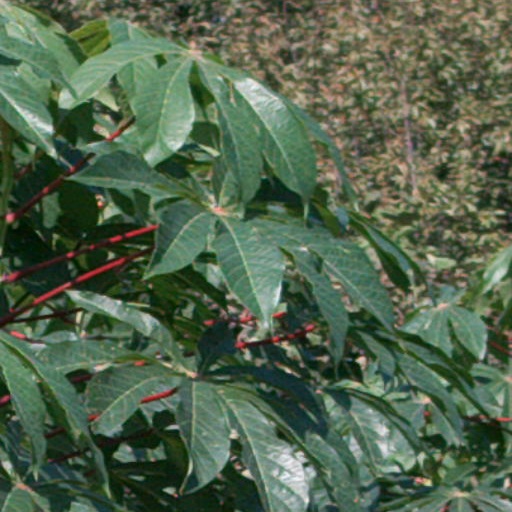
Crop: cassava